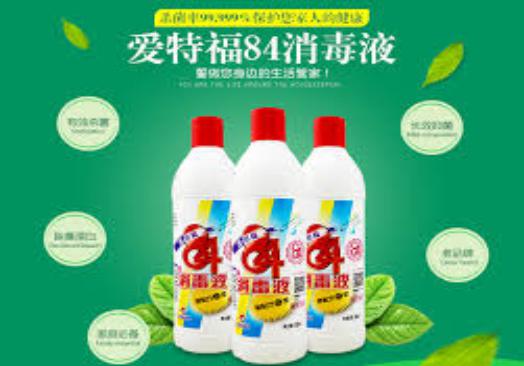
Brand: AiTeFu
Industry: Necessities